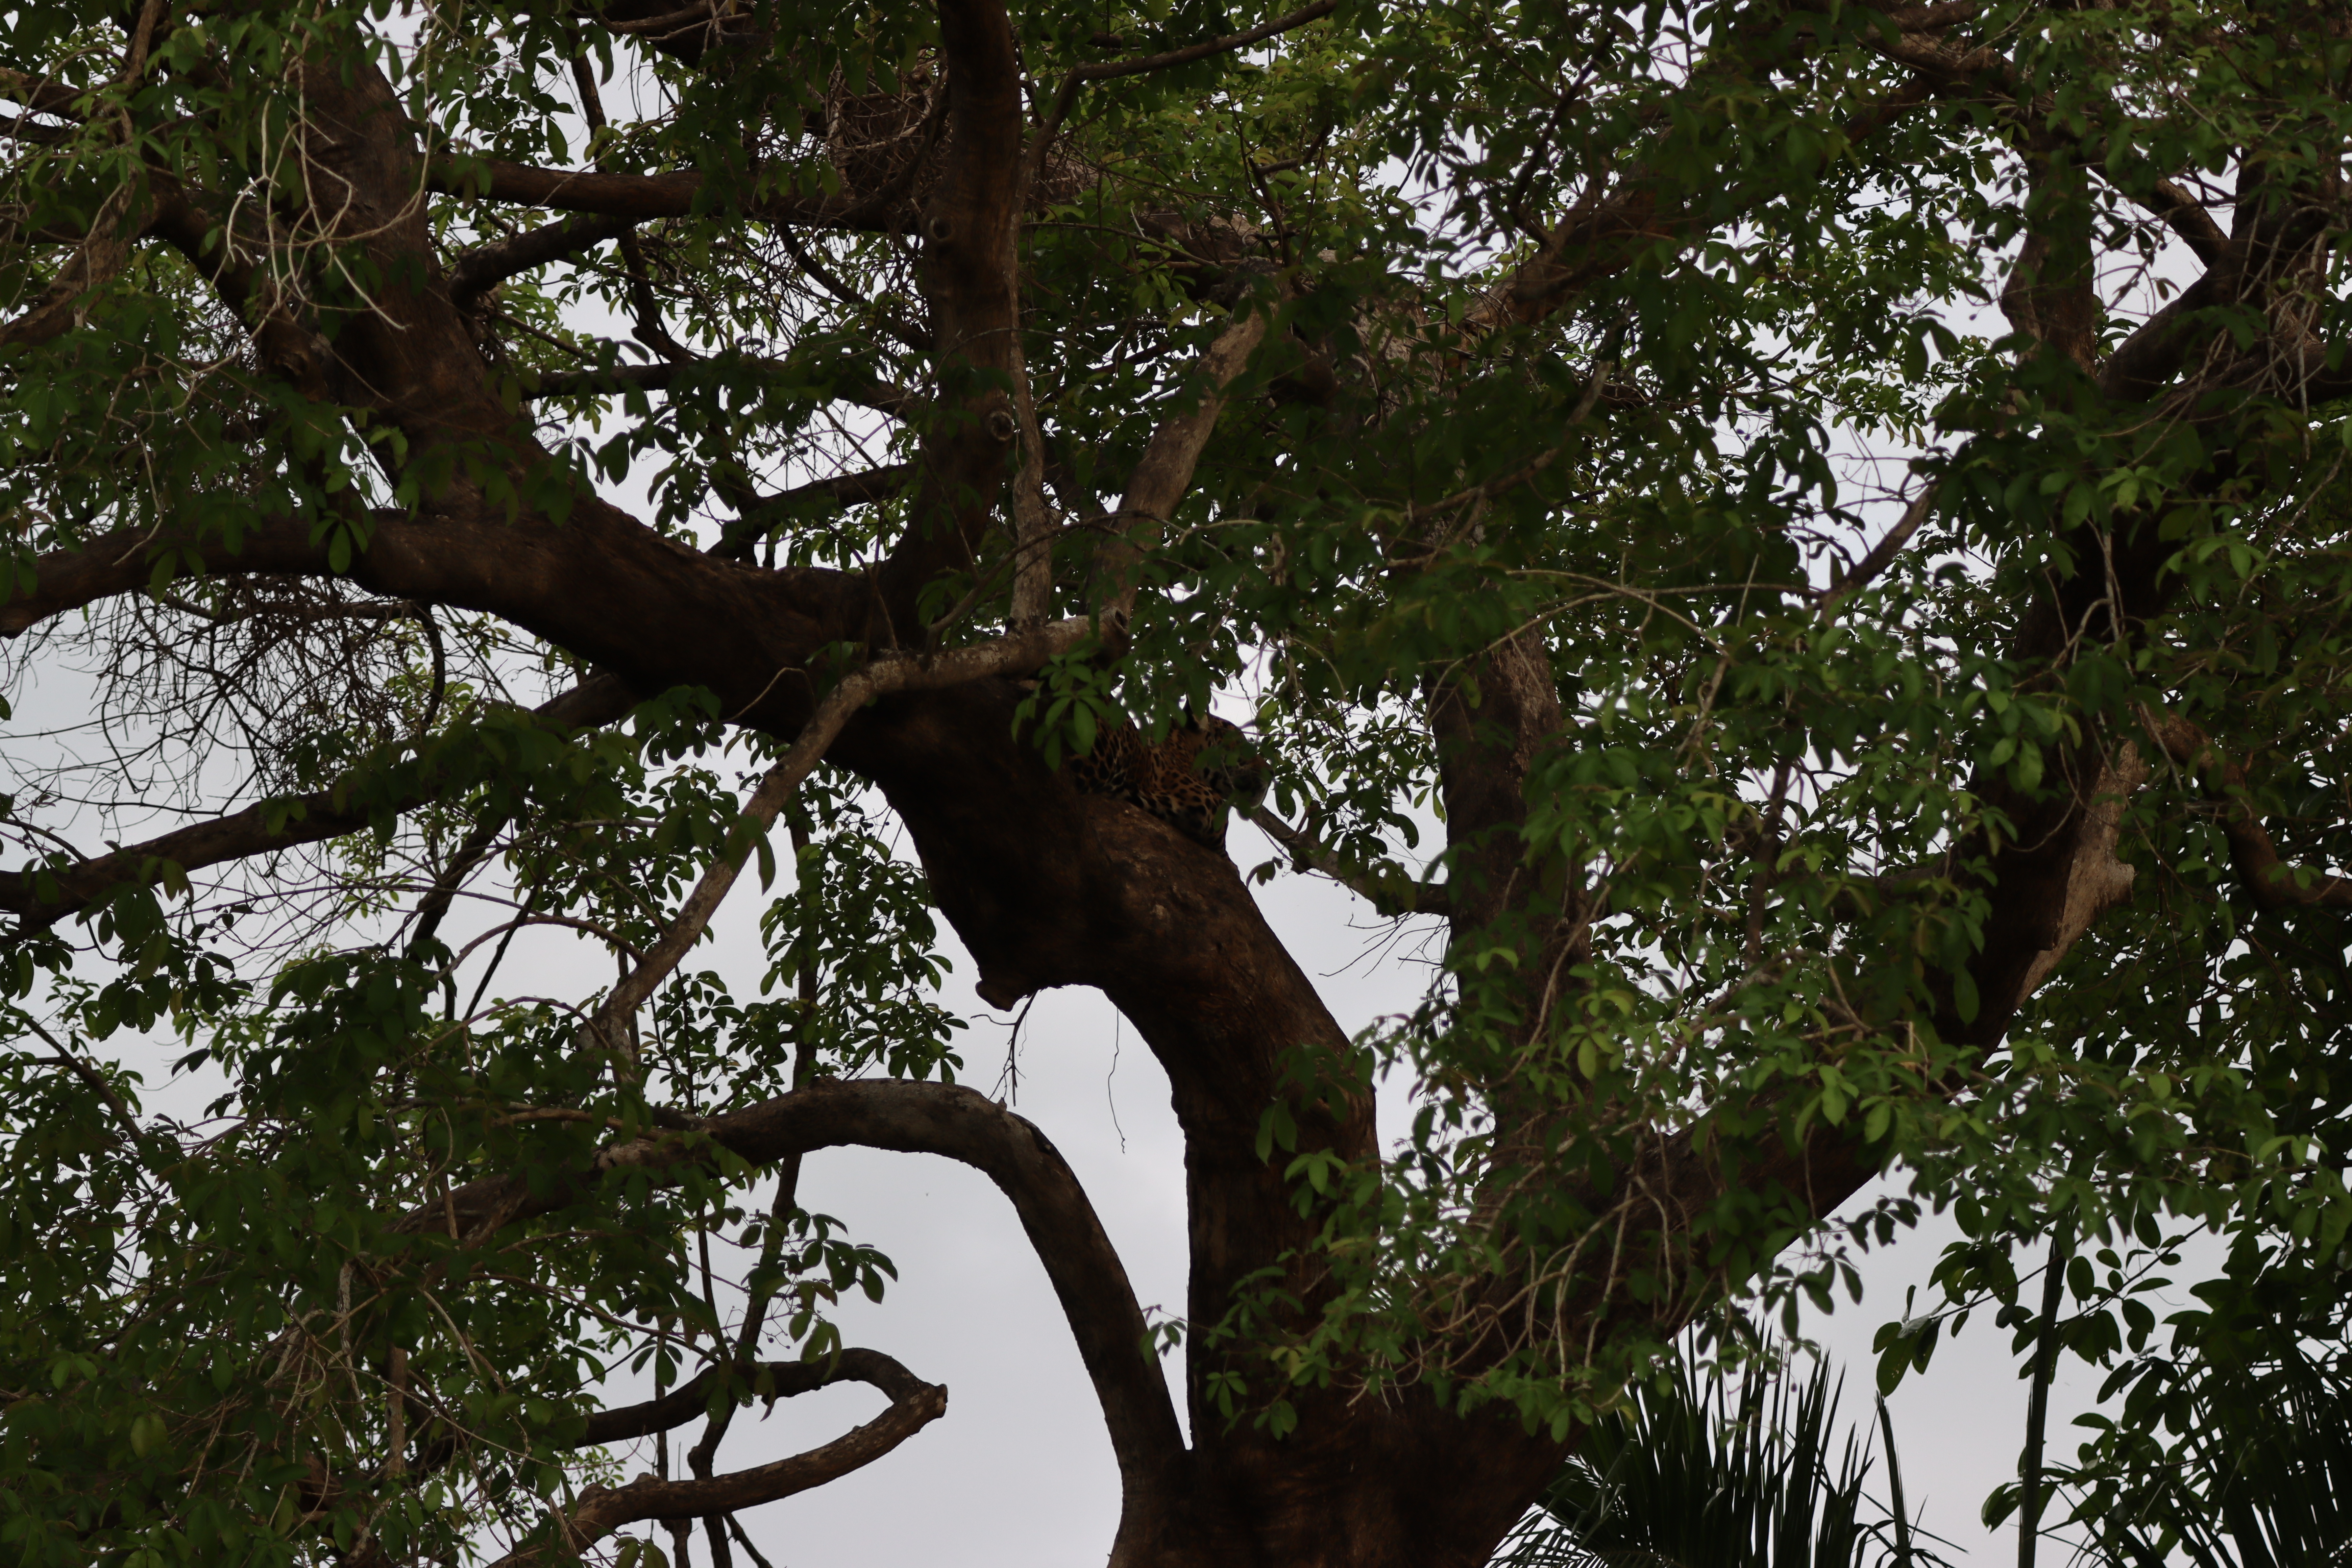
Jaguar: Abril